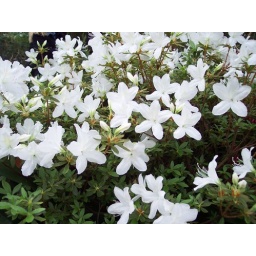
Different types of Hibiscuses in the glass house (3)